Ford Torino

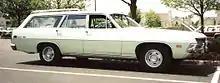
1971 Ford Torino 500 Wagon

The Torino Cobra came with a 351-4V rated at and it also included a 4-speed manual with a Hurst shifter, F70-14 tires Cobra emblems, competition suspension, hub caps, and a blacked out grille. A new option for Cobra models was the reflective laser stripe, formerly an option for just GT models. Although the high-performance 429 Cobra Jets were still rated at the same power as the 1970 models, "Super Stock and Drag Illustrated" had disappointing results from its test of a 1971 Torino Cobra. They tested a Cobra equipped with the , 429 CJ, C-6 automatic, 3.50:1 gears, and were only able to turn a best quarter-mile time of about 15 seconds at . The article states "this car would really respond to a good ignition system, a better intake manifold, a larger carburetor and a set of headers." "Cars" magazine had better luck with their test of a 1971 Torino Cobra equipped with the Ram Air , 429 CJ, C-6 automatic, and 3:50:1 gears. They went through the quarter-mile in 14.5 seconds at in the Torino. The former time was obtained after the "Cars" staff did some "proper tuning."